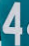
Number: 4